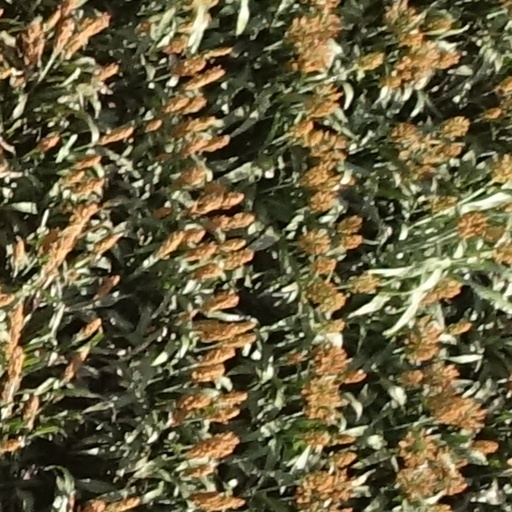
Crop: sorghum